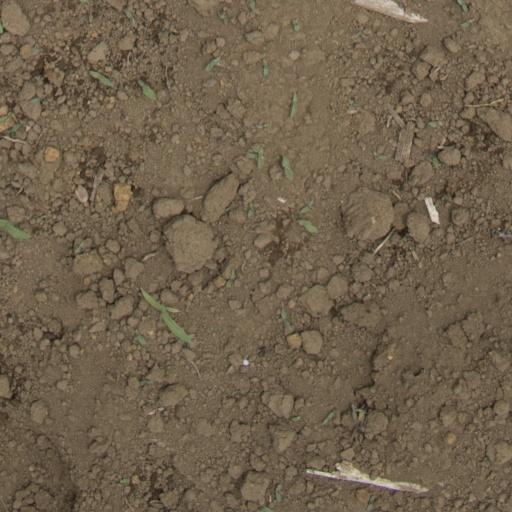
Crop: Jerusalem artichoke